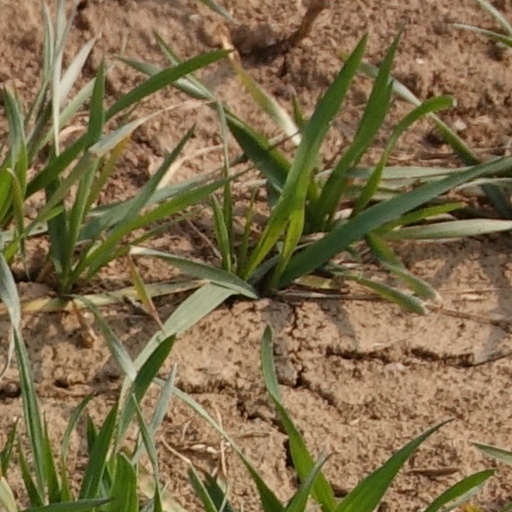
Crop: wheat